Auchincruive railway station

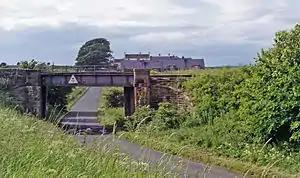
Station site (1994)

Auchincruive railway station was a railway station serving the settlement of St Quivox and the estate of Auchincruive, South Ayrshire, Scotland. The station was originally part of the Ayr to Mauchline Branch of the Glasgow and South Western Railway.